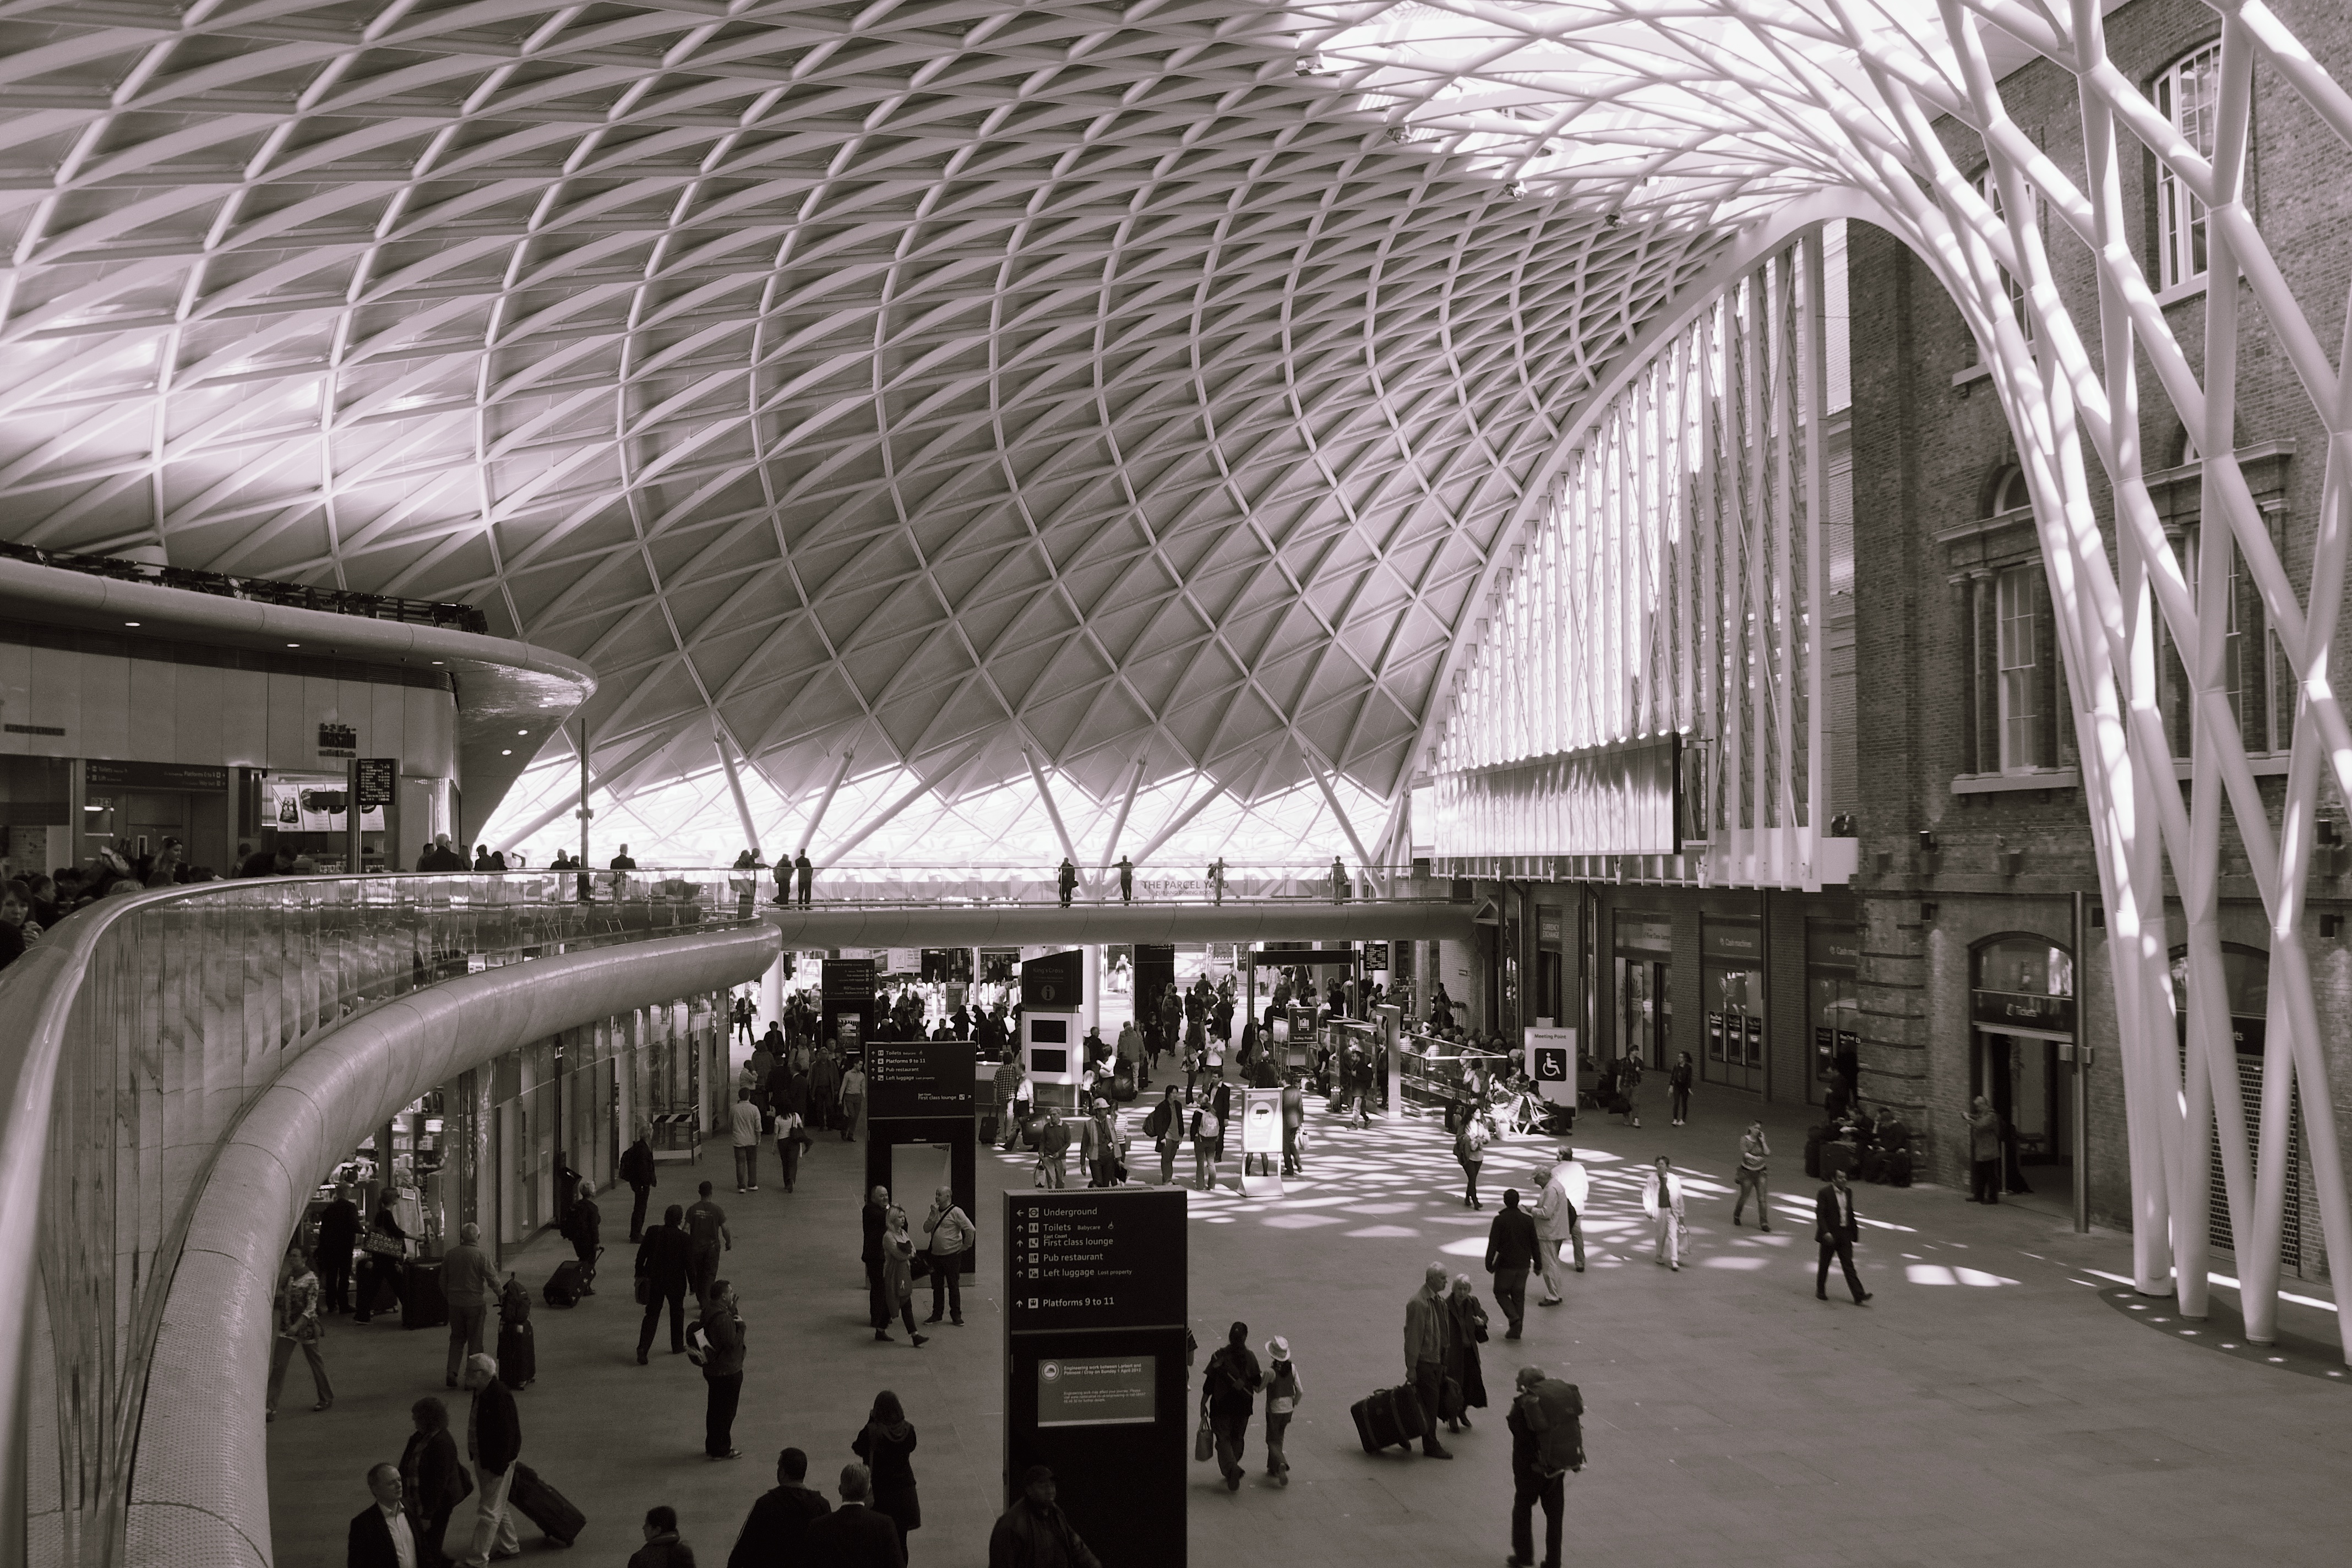
architecture, structure, roof, building, city, arch, station, public transport, london, ultrawide, sony, tourist attraction, kingscross, a700, paintthemoon, newroof, letsdothe52